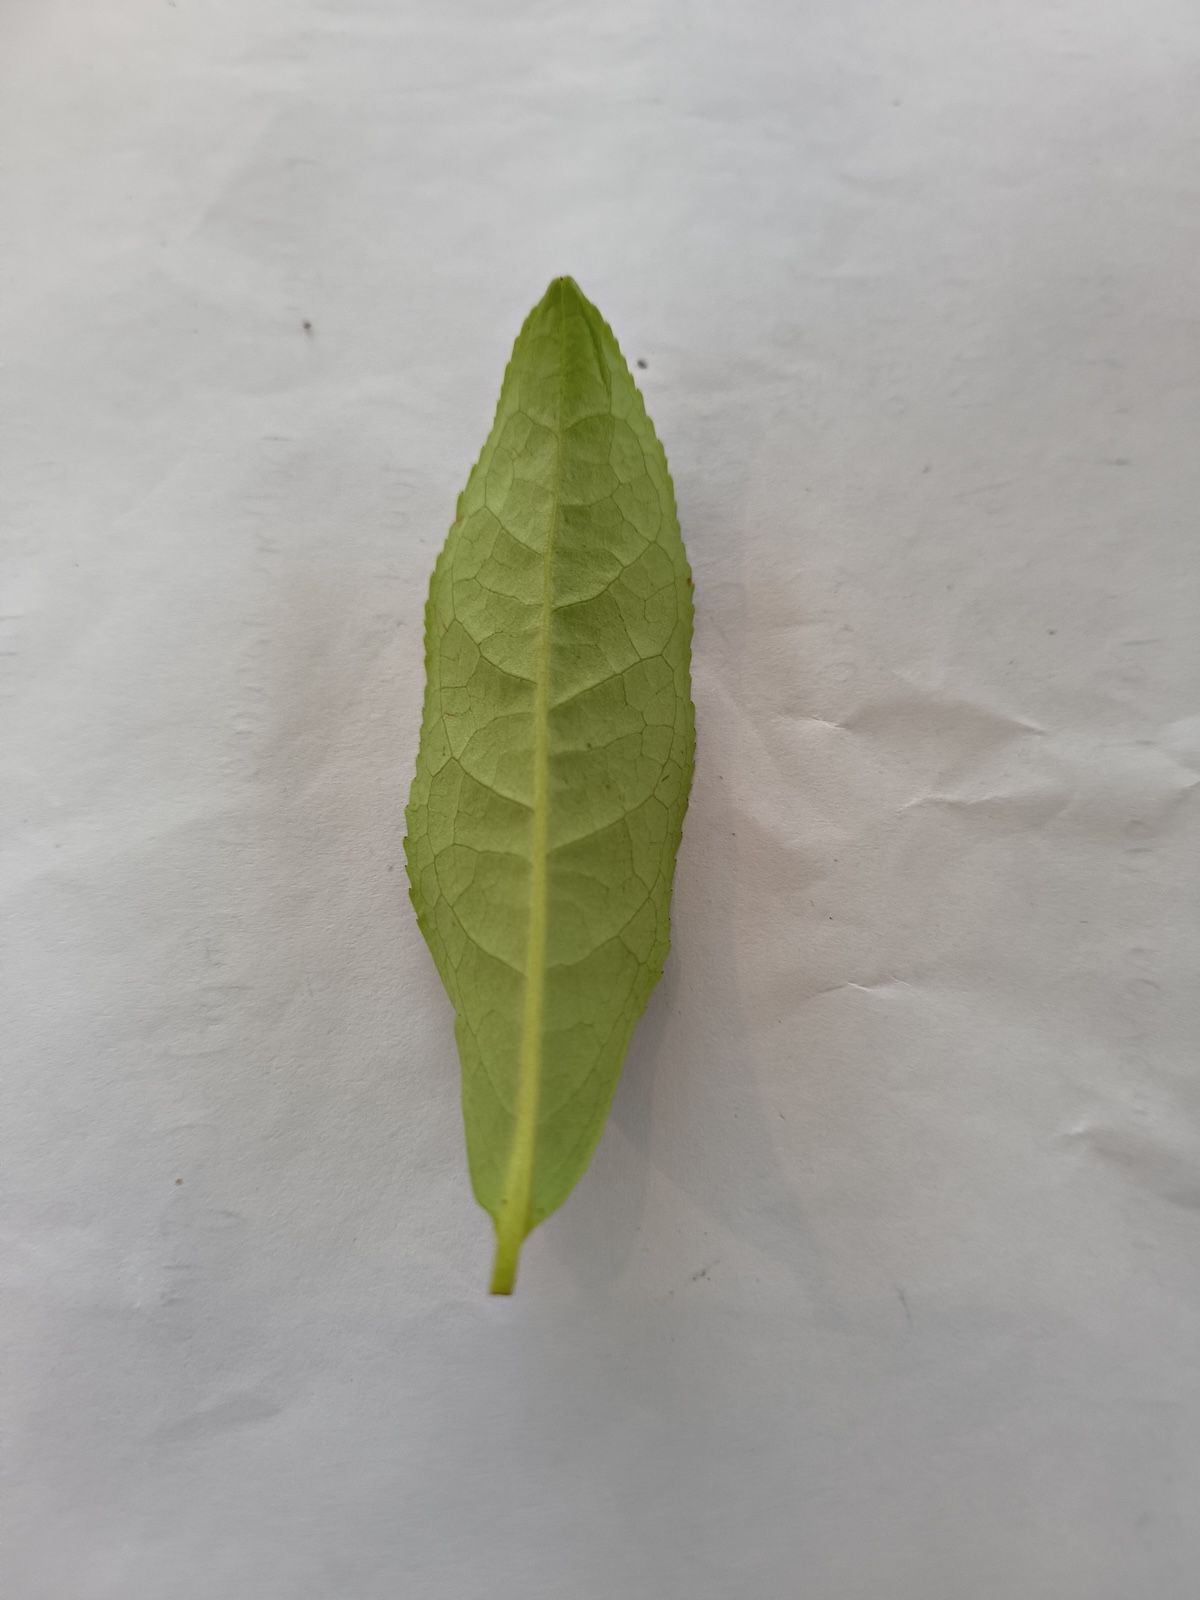
Label: Healthy leaf